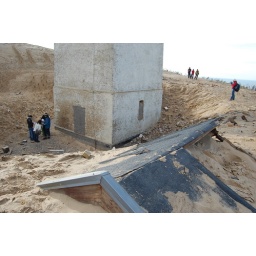
This light house was burried in sand dunes. the light can no longer be seen from the ocean